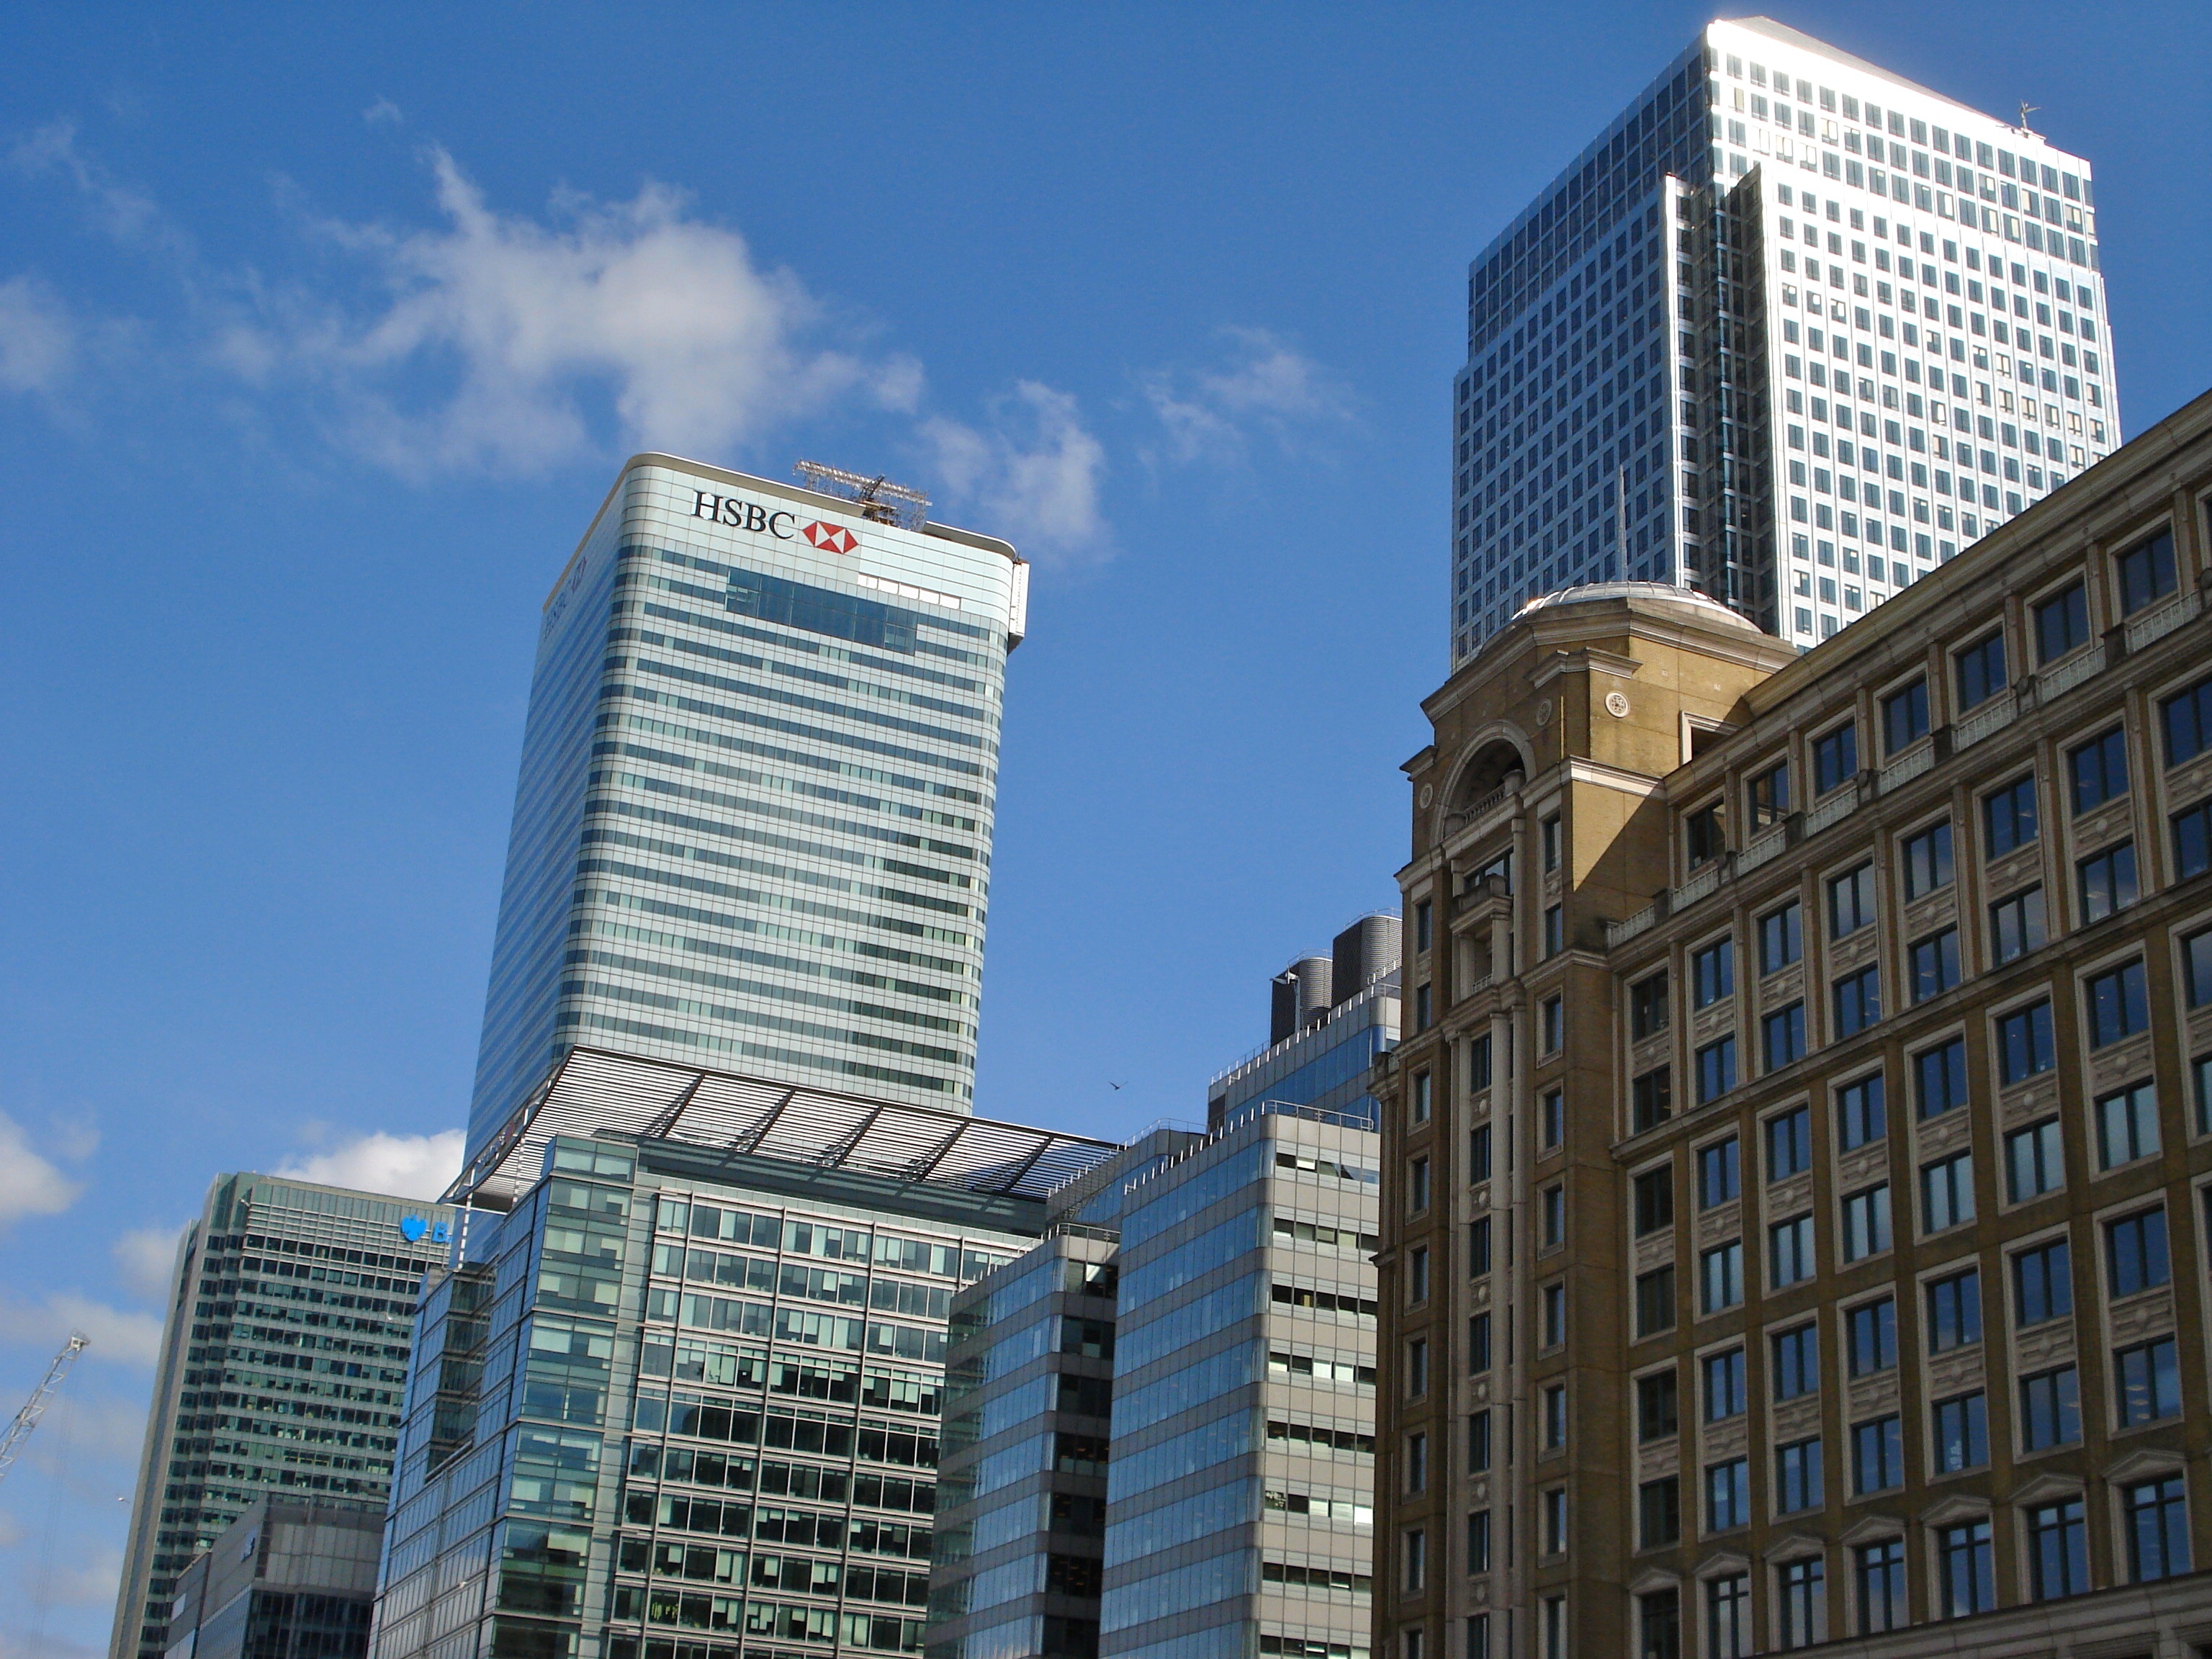
architecture, skyline, building, city, skyscraper, cityscape, downtown, tower, office, landmark, facade, modern, tower block, uk, england, london, docklands, financial, metropolis, condominium, neighbourhood, canary wharf, urban area, residential area, human settlement, metropolitan area